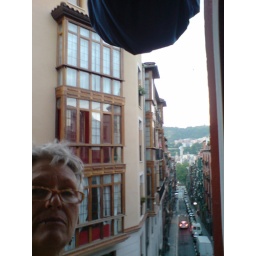
abtffn8aaa.wordpress.com/, My feet in the sky of Bilbao and my head in San Francisco street